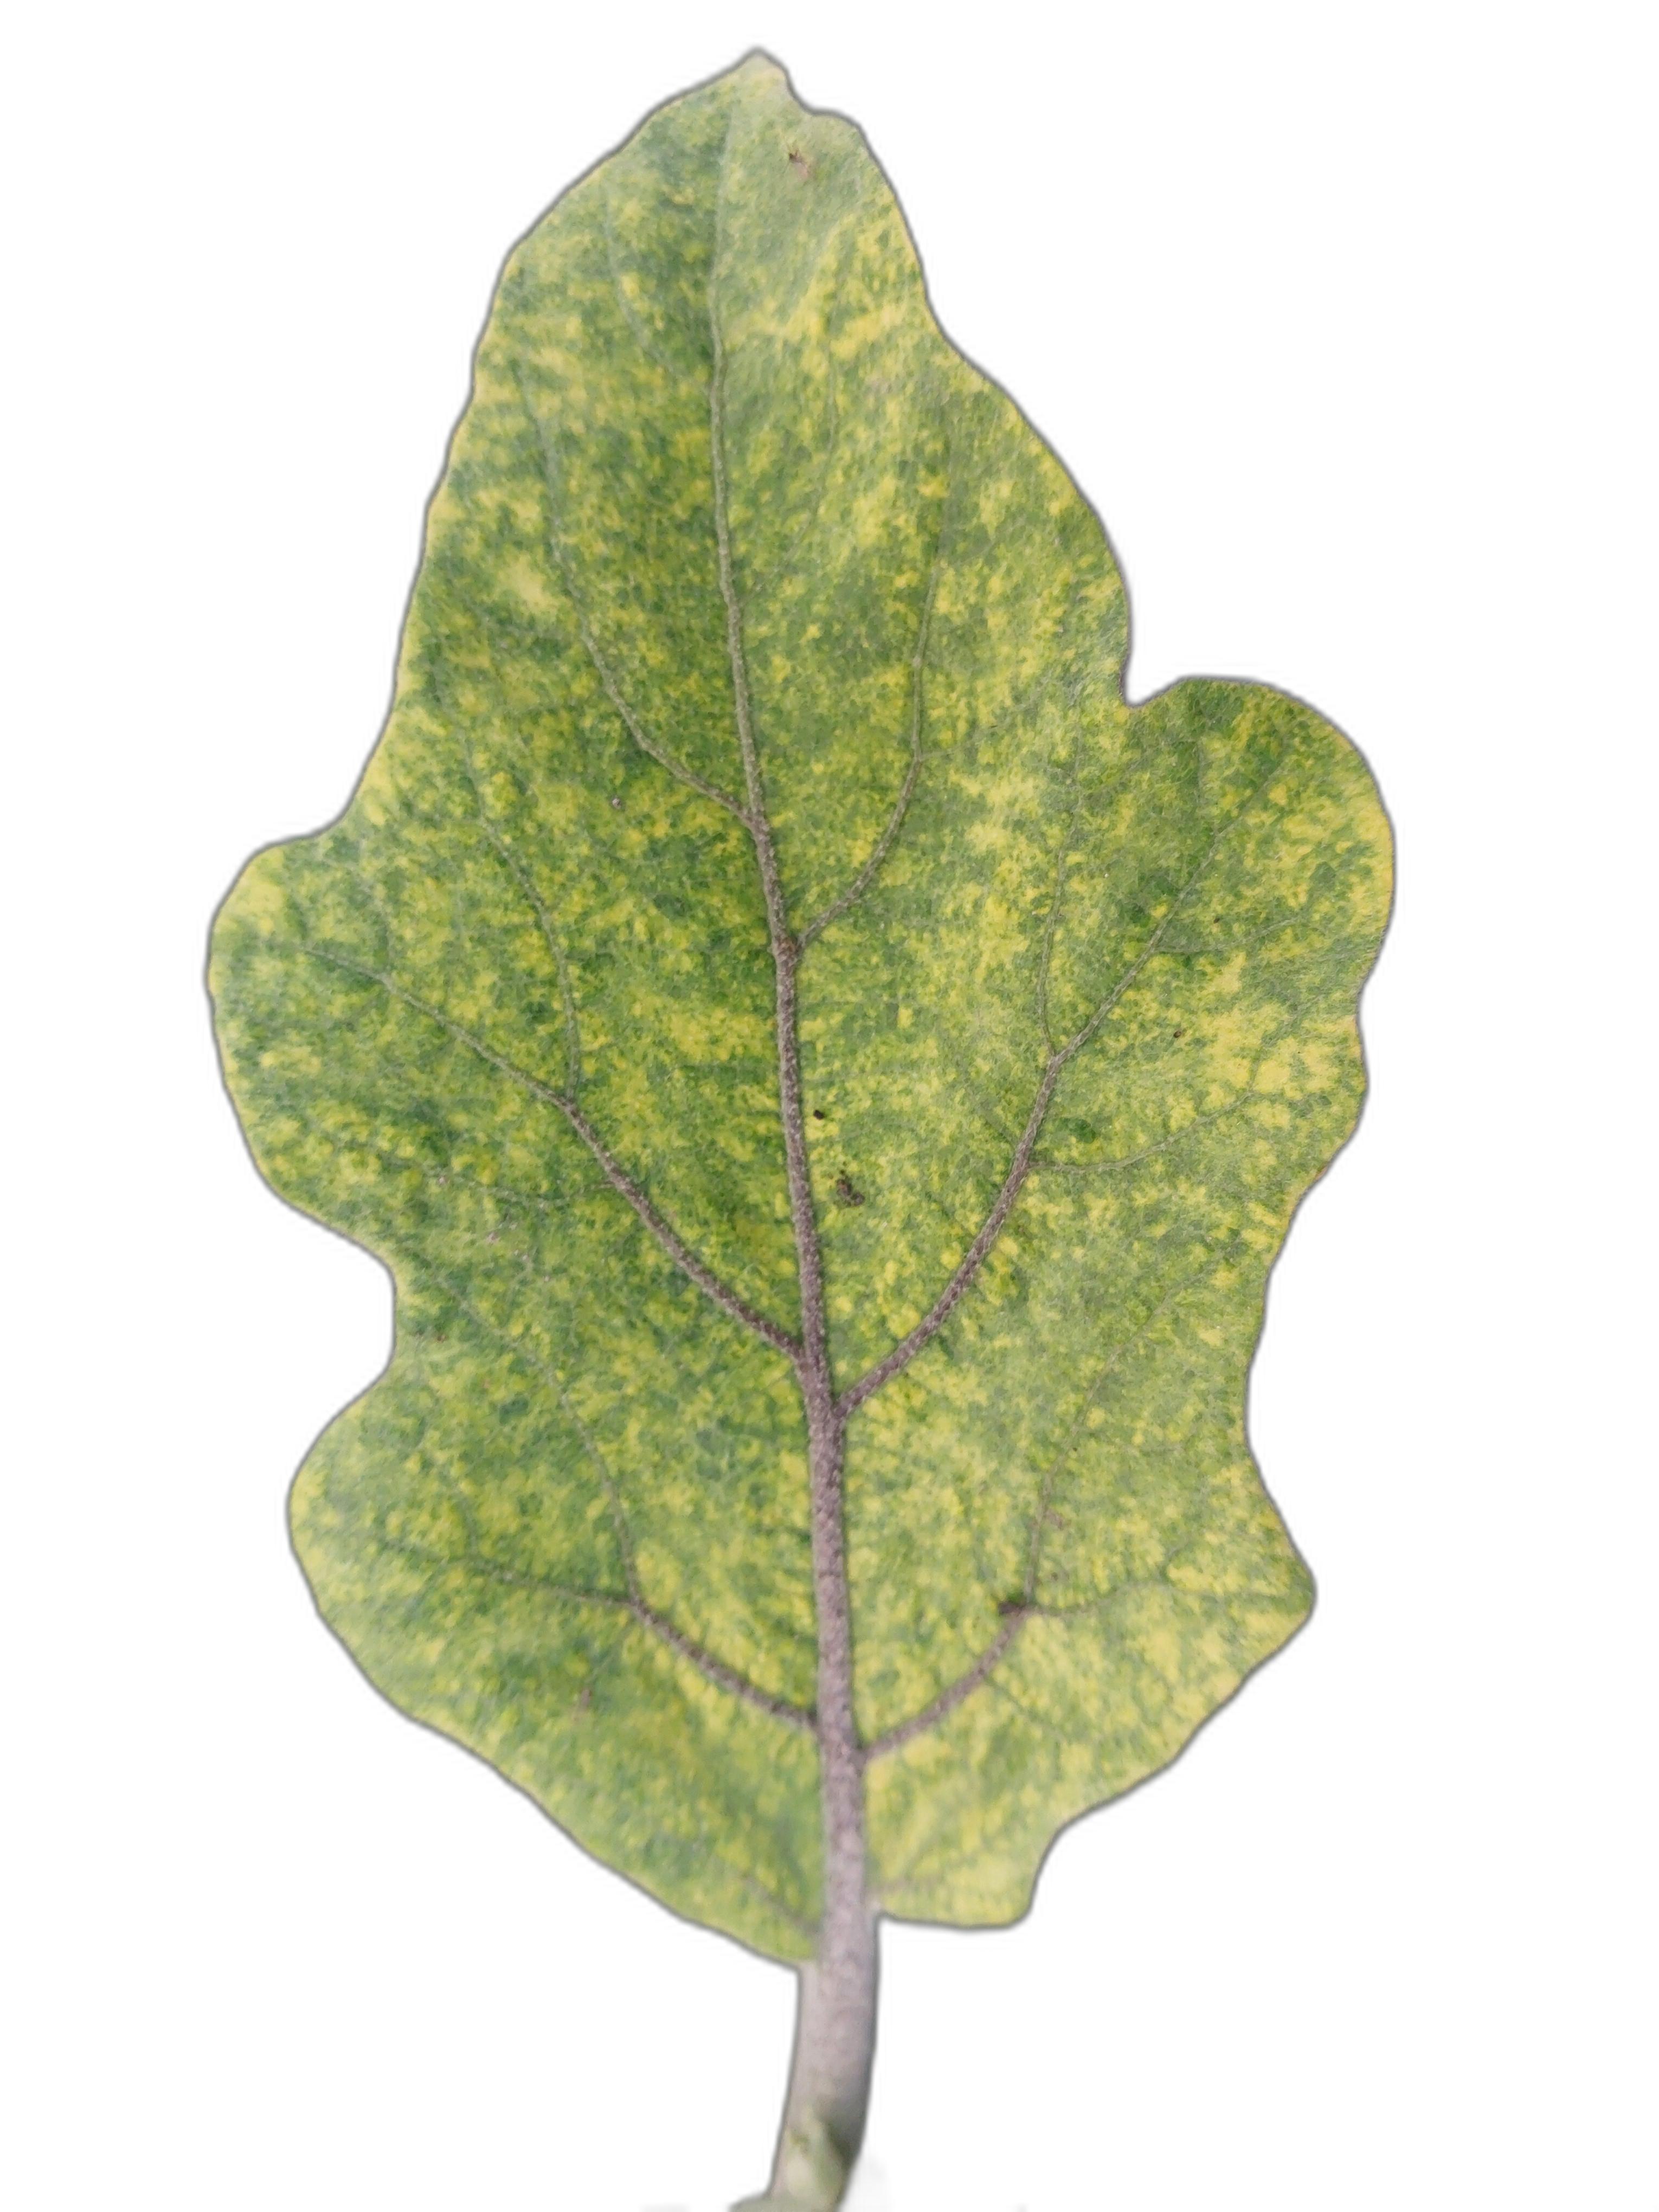
Label: Mosaic Virus Disease